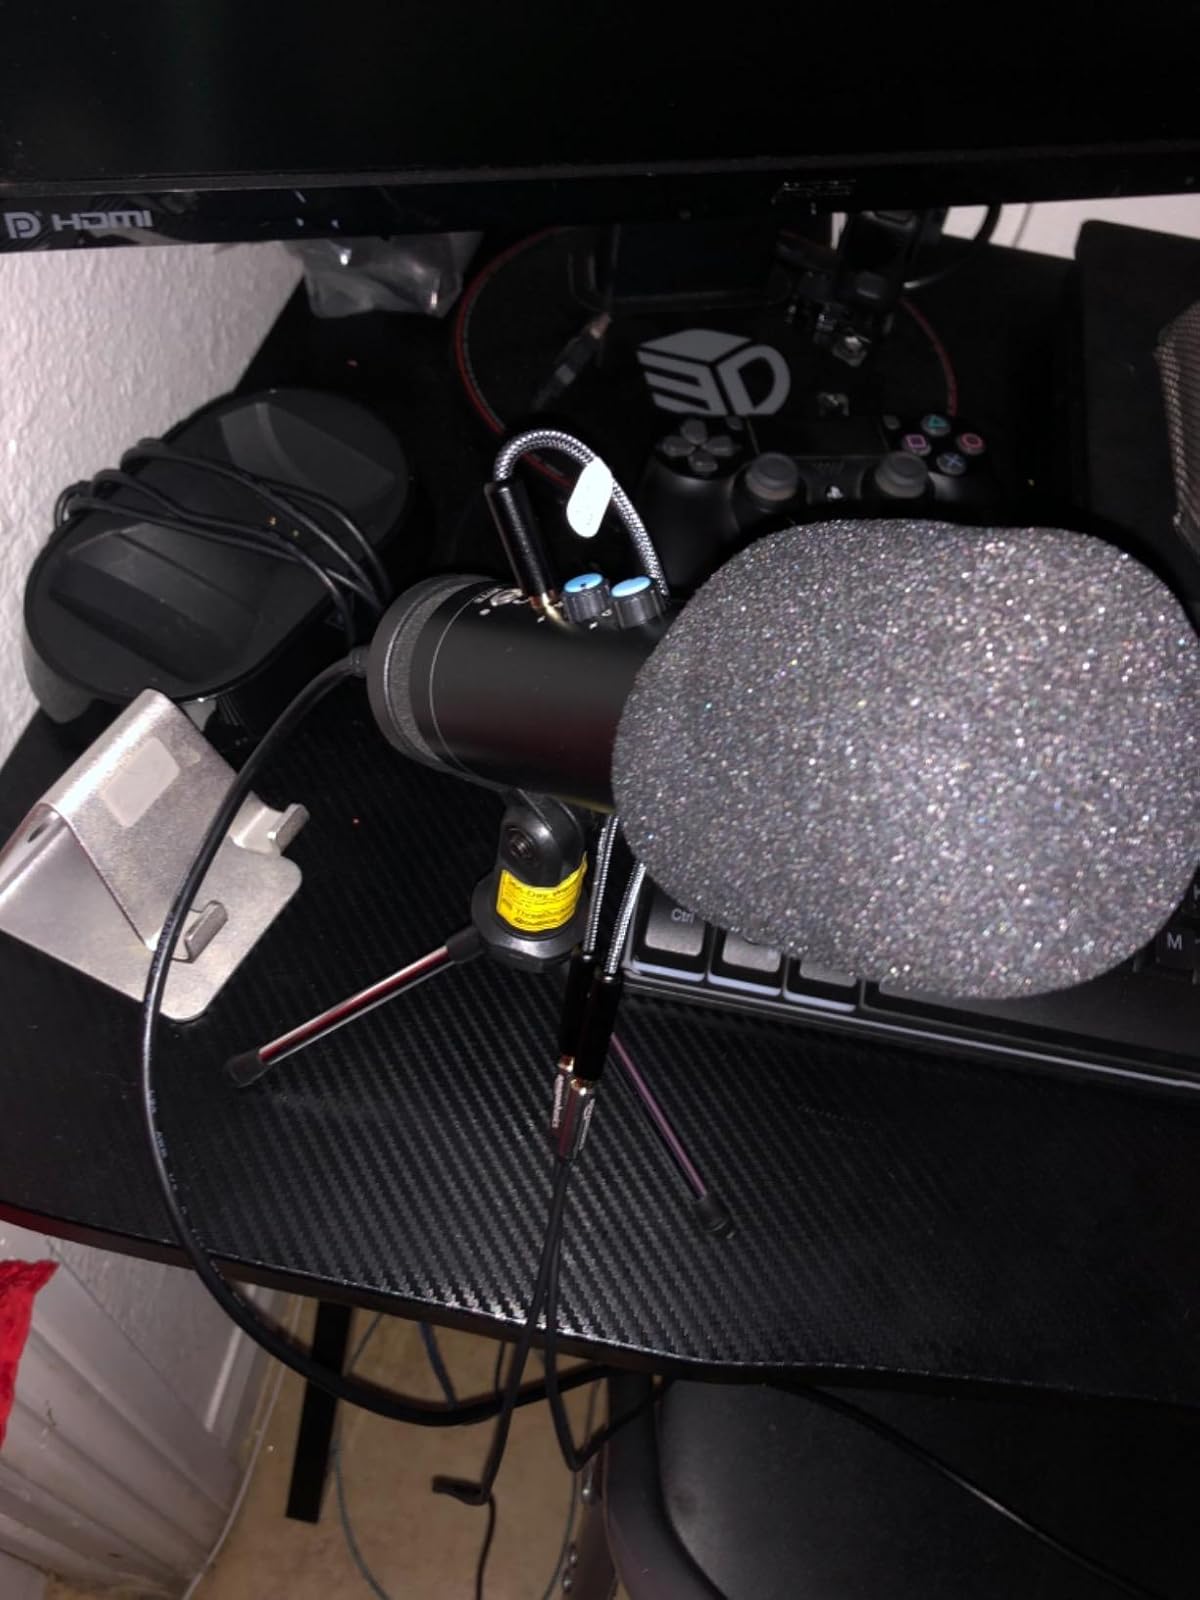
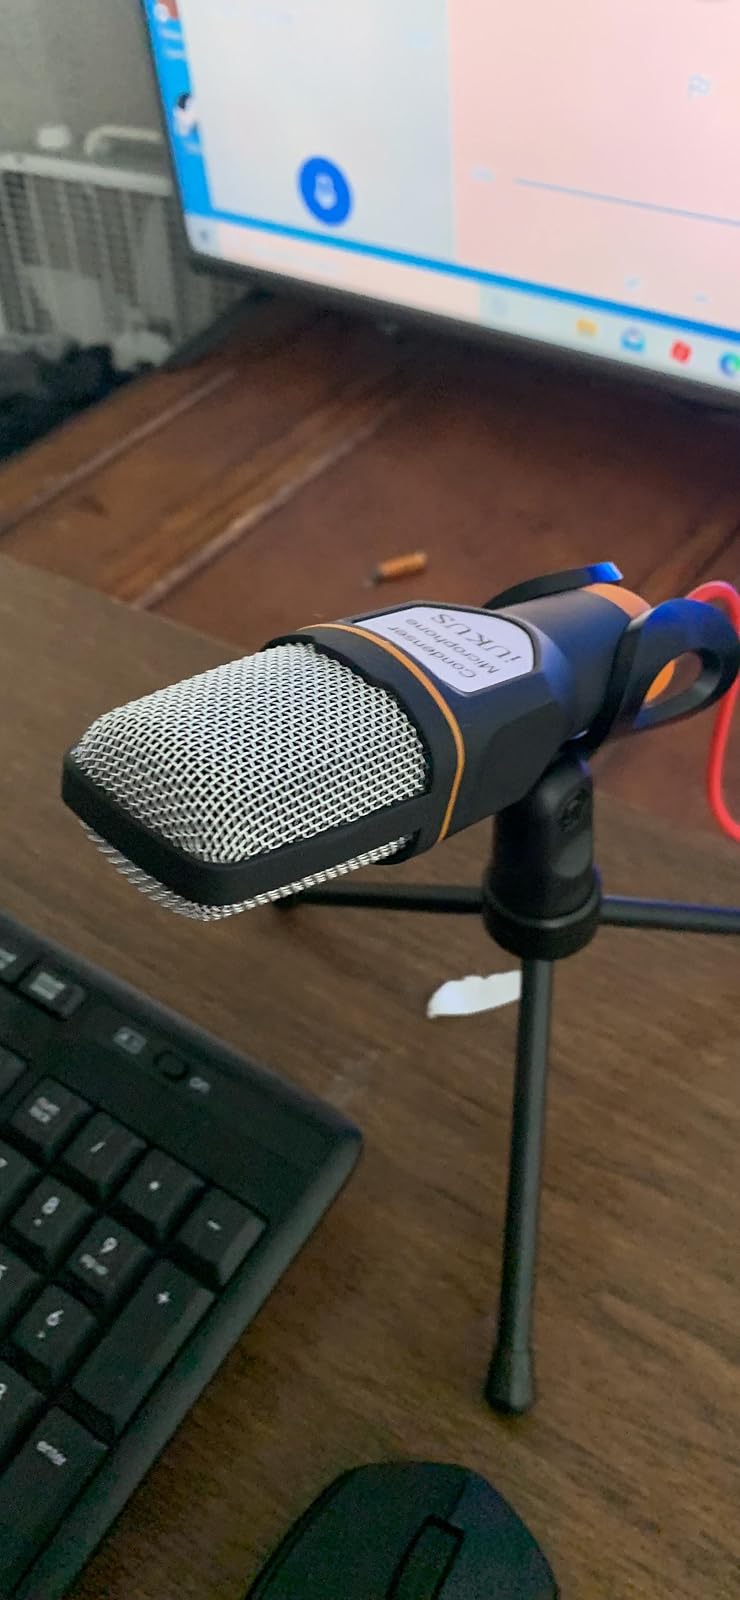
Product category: microphone
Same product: no